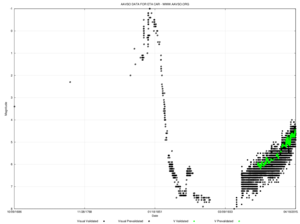
Eta Carinae est un système stellaire comprenant au moins deux étoiles, avec une luminosité totale dépassant cinq millions de fois celle du Soleil. Le système se situe à environ 7 500 années-lumière de la Terre dans la constellation de la Carène. C'est une des plus fameuses étoiles du ciel austral. Eta Carinae est circumpolaire depuis les latitudes plus australes que 30° Sud et n'est jamais visible depuis les latitudes plus boréales qu'environ 30° Nord.